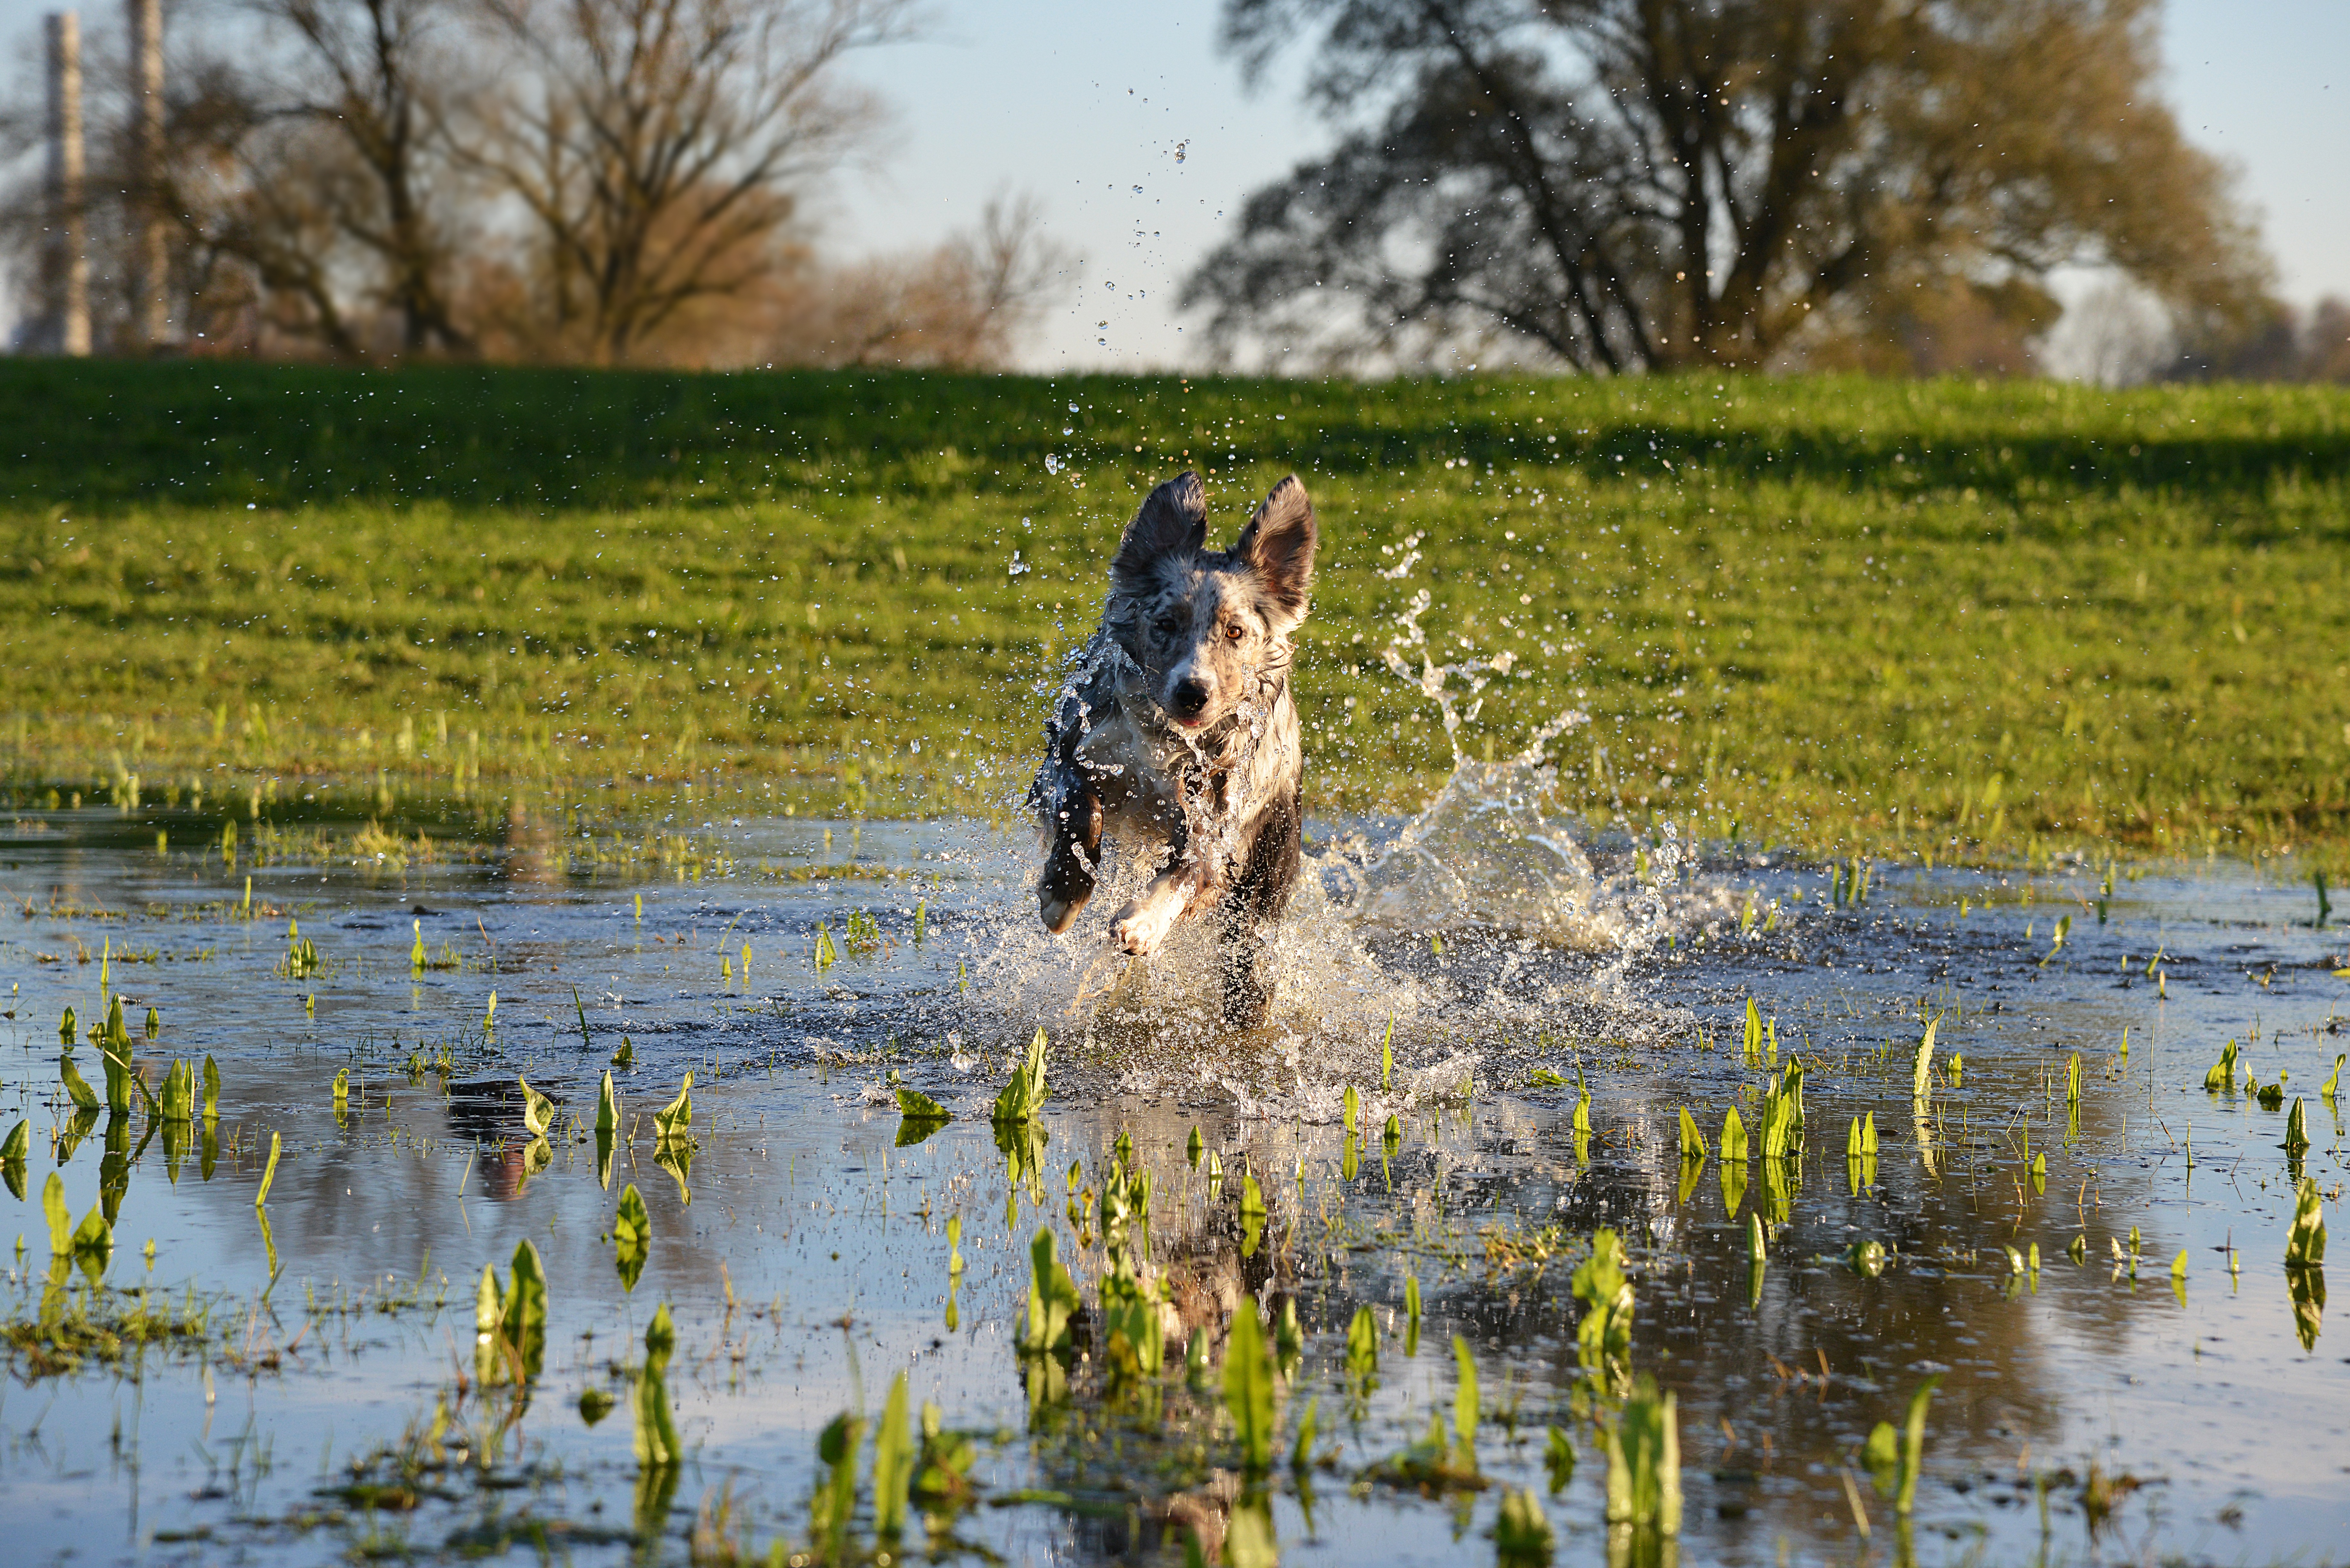
tree, water, marsh, swamp, play, wet, dog, pond, wildlife, swim, reflection, action, duck, hybrid, wetland, water bird, inject